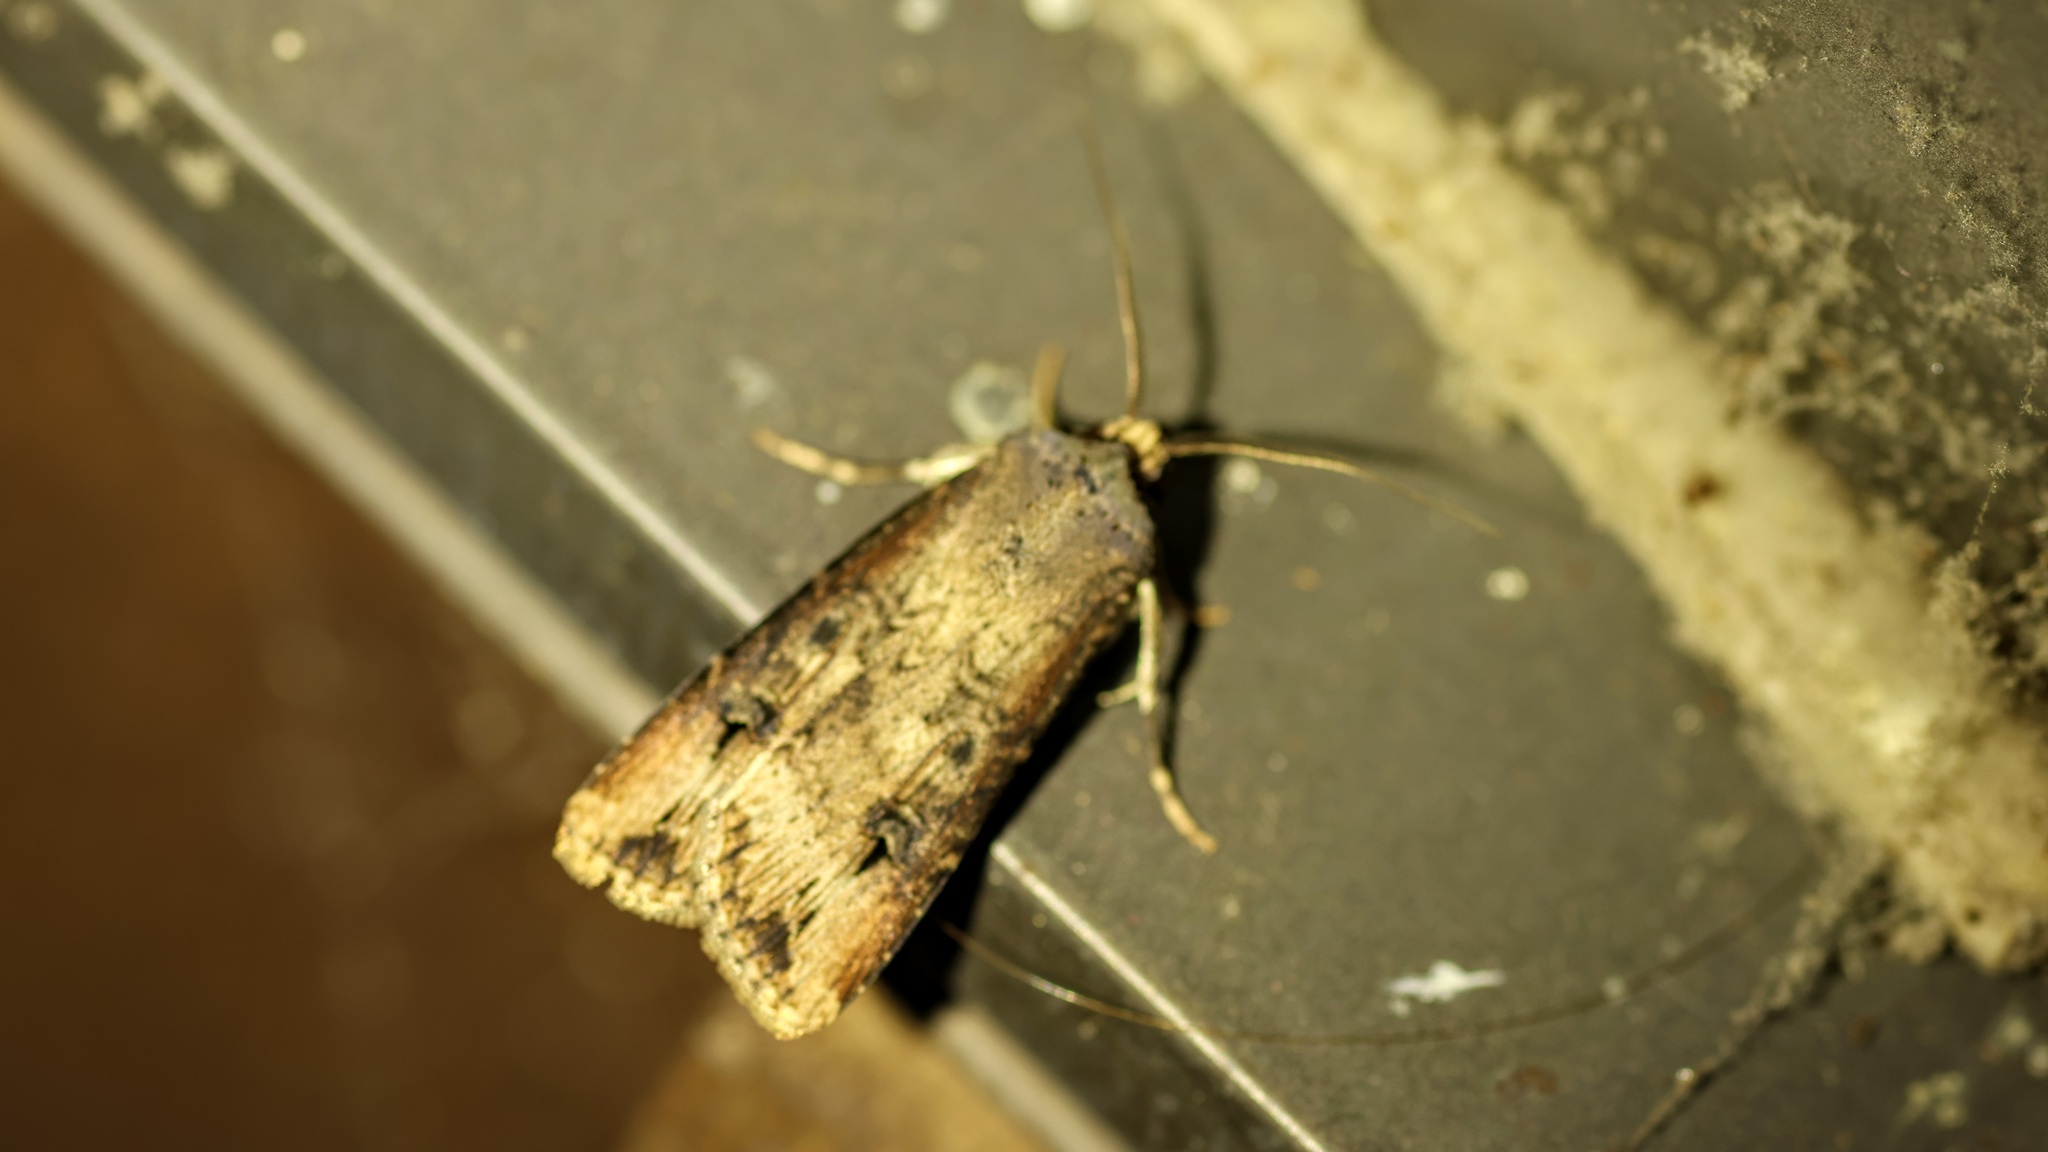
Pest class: cutworms